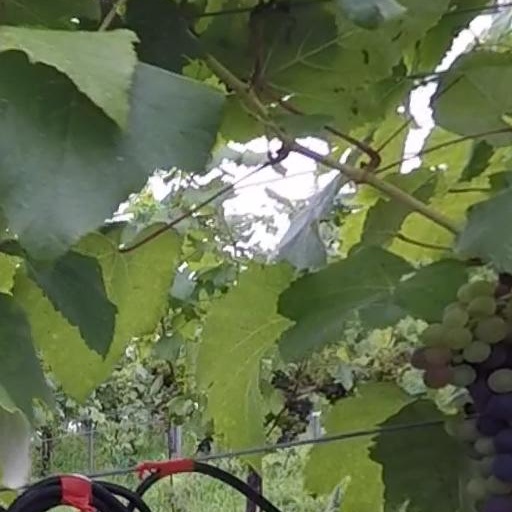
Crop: grape